Komuro Station

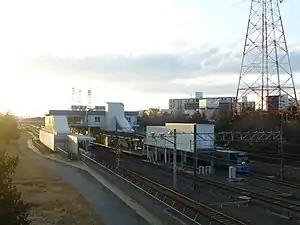
Komuro Station, February 2016

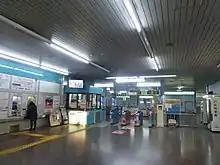
Ticket gates, 2016

Komuro Station is served by the Hokusō Line and is located 19.8 kilometers from the terminus of the line at .